Peterborough Greyhound Stadium

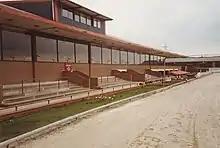
Peterborough Greyhound Stadium c.1980

The Liberty of Peterborough was an historic area comprising around thirty parishes, and it was in 1931 that the Peterborough Racing Club opened their new greyhound track within the Liberty. The venue was described as being off Star Road which is misleading because although this is in the Fengate area the actual track was off the Fengate Road. The plot of land chosen for the track was in south-east Fengate directly north of Peterborough Corporation sewage pumping station. The opening night was on Saturday 4 April 1931, consisting of twelve races. The managing director was G Hooke and organised racing was held every Monday and Saturday which consisted mainly of greyhounds but also whippet races.